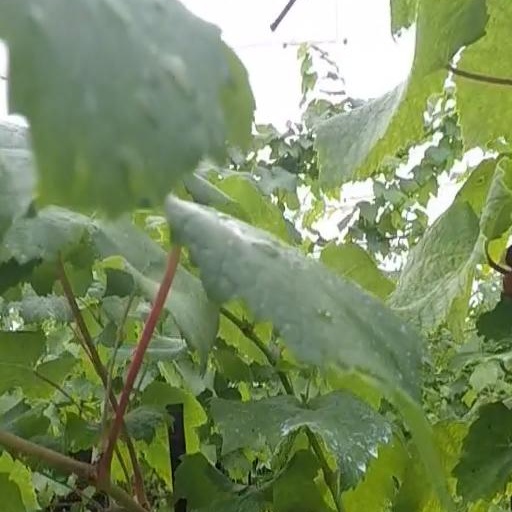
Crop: grape